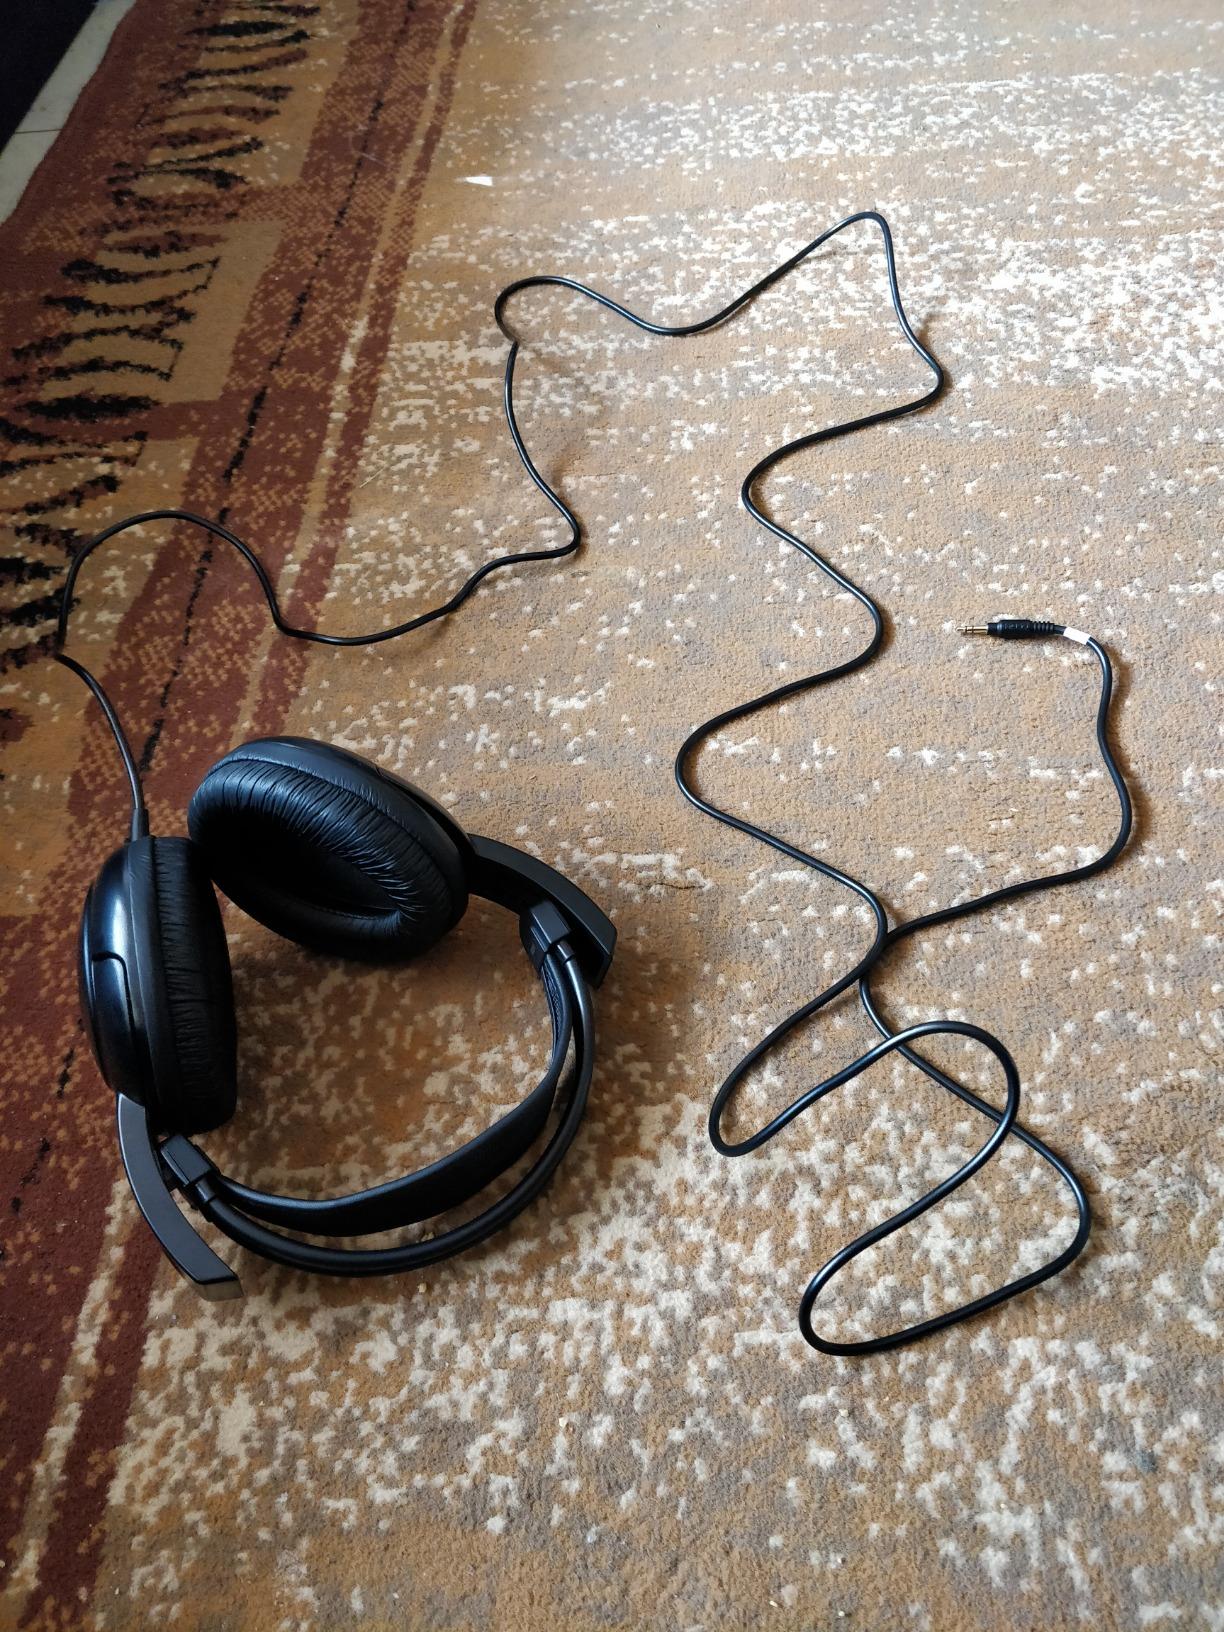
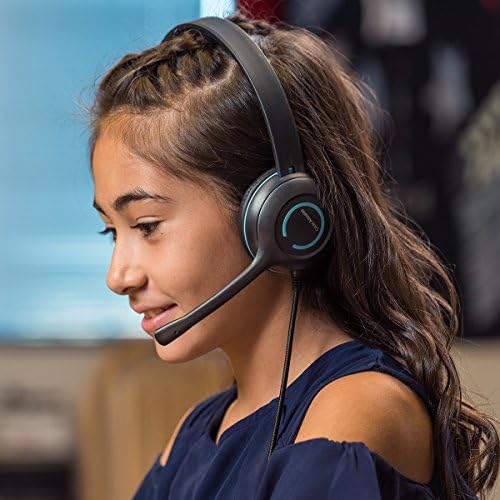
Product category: headphones
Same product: no